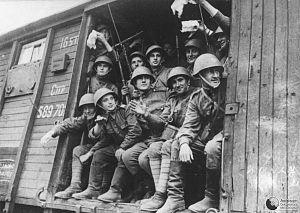
L'armée populaire polonaise constitue la deuxième formation des forces armées polonaises de l'Est en 1943-1945 et en 1945-1989. Les forces armées de l'État communiste polonais, sont dirigés par le Parti ouvrier polonais, puis par le Parti ouvrier unifié polonais. Les forces armées polonaises conduites par les communistes, autorisées et facilitées par Joseph Staline, sont le résultat des efforts déployés au début des années 40 en Union soviétique par Wanda Wasilewska et Zygmunt Berling.